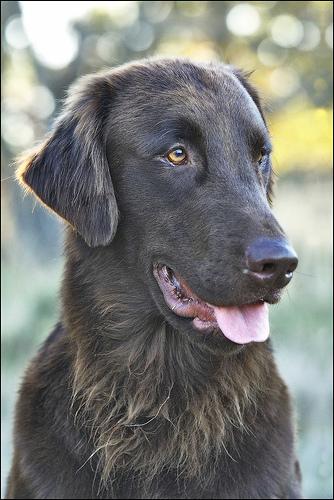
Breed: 206-n000047-flat_coated_retriever